Raging Waters

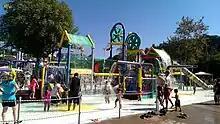
Kid's Kingdom, a play area for young children at Raging Waters Los Angeles

Raging Waters Los Angeles opened June 18, 1983, located in Los Angeles County in the city of San Dimas, near SR 57 between Interstate 10 and Interstate 210. At 60 acres, park management described it as California's largest waterpark (2011). The park was formerly known as "Raging Waters San Dimas" but, as of 2016, official media was using the name "Raging Waters Los Angeles" for this location. The park inspired the waterpark scenes in the 1989 movie "Bill & Ted's Excellent Adventure".